Vienna Conference (March 1917)

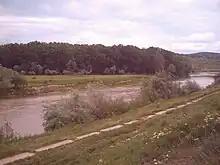
The Siret, here in the Roman region, is intended to mark the boundary between territories annexed to the dual monarchy and those promised to Russia.

In the exchanges between the Reich Chancellor and the Austro-Hungarian Foreign Minister, Theobald von Bethamnn Hollweg imposed German goals on his Austro-Hungarian interlocutor, despite the formal equality between the members of the quadruplice.